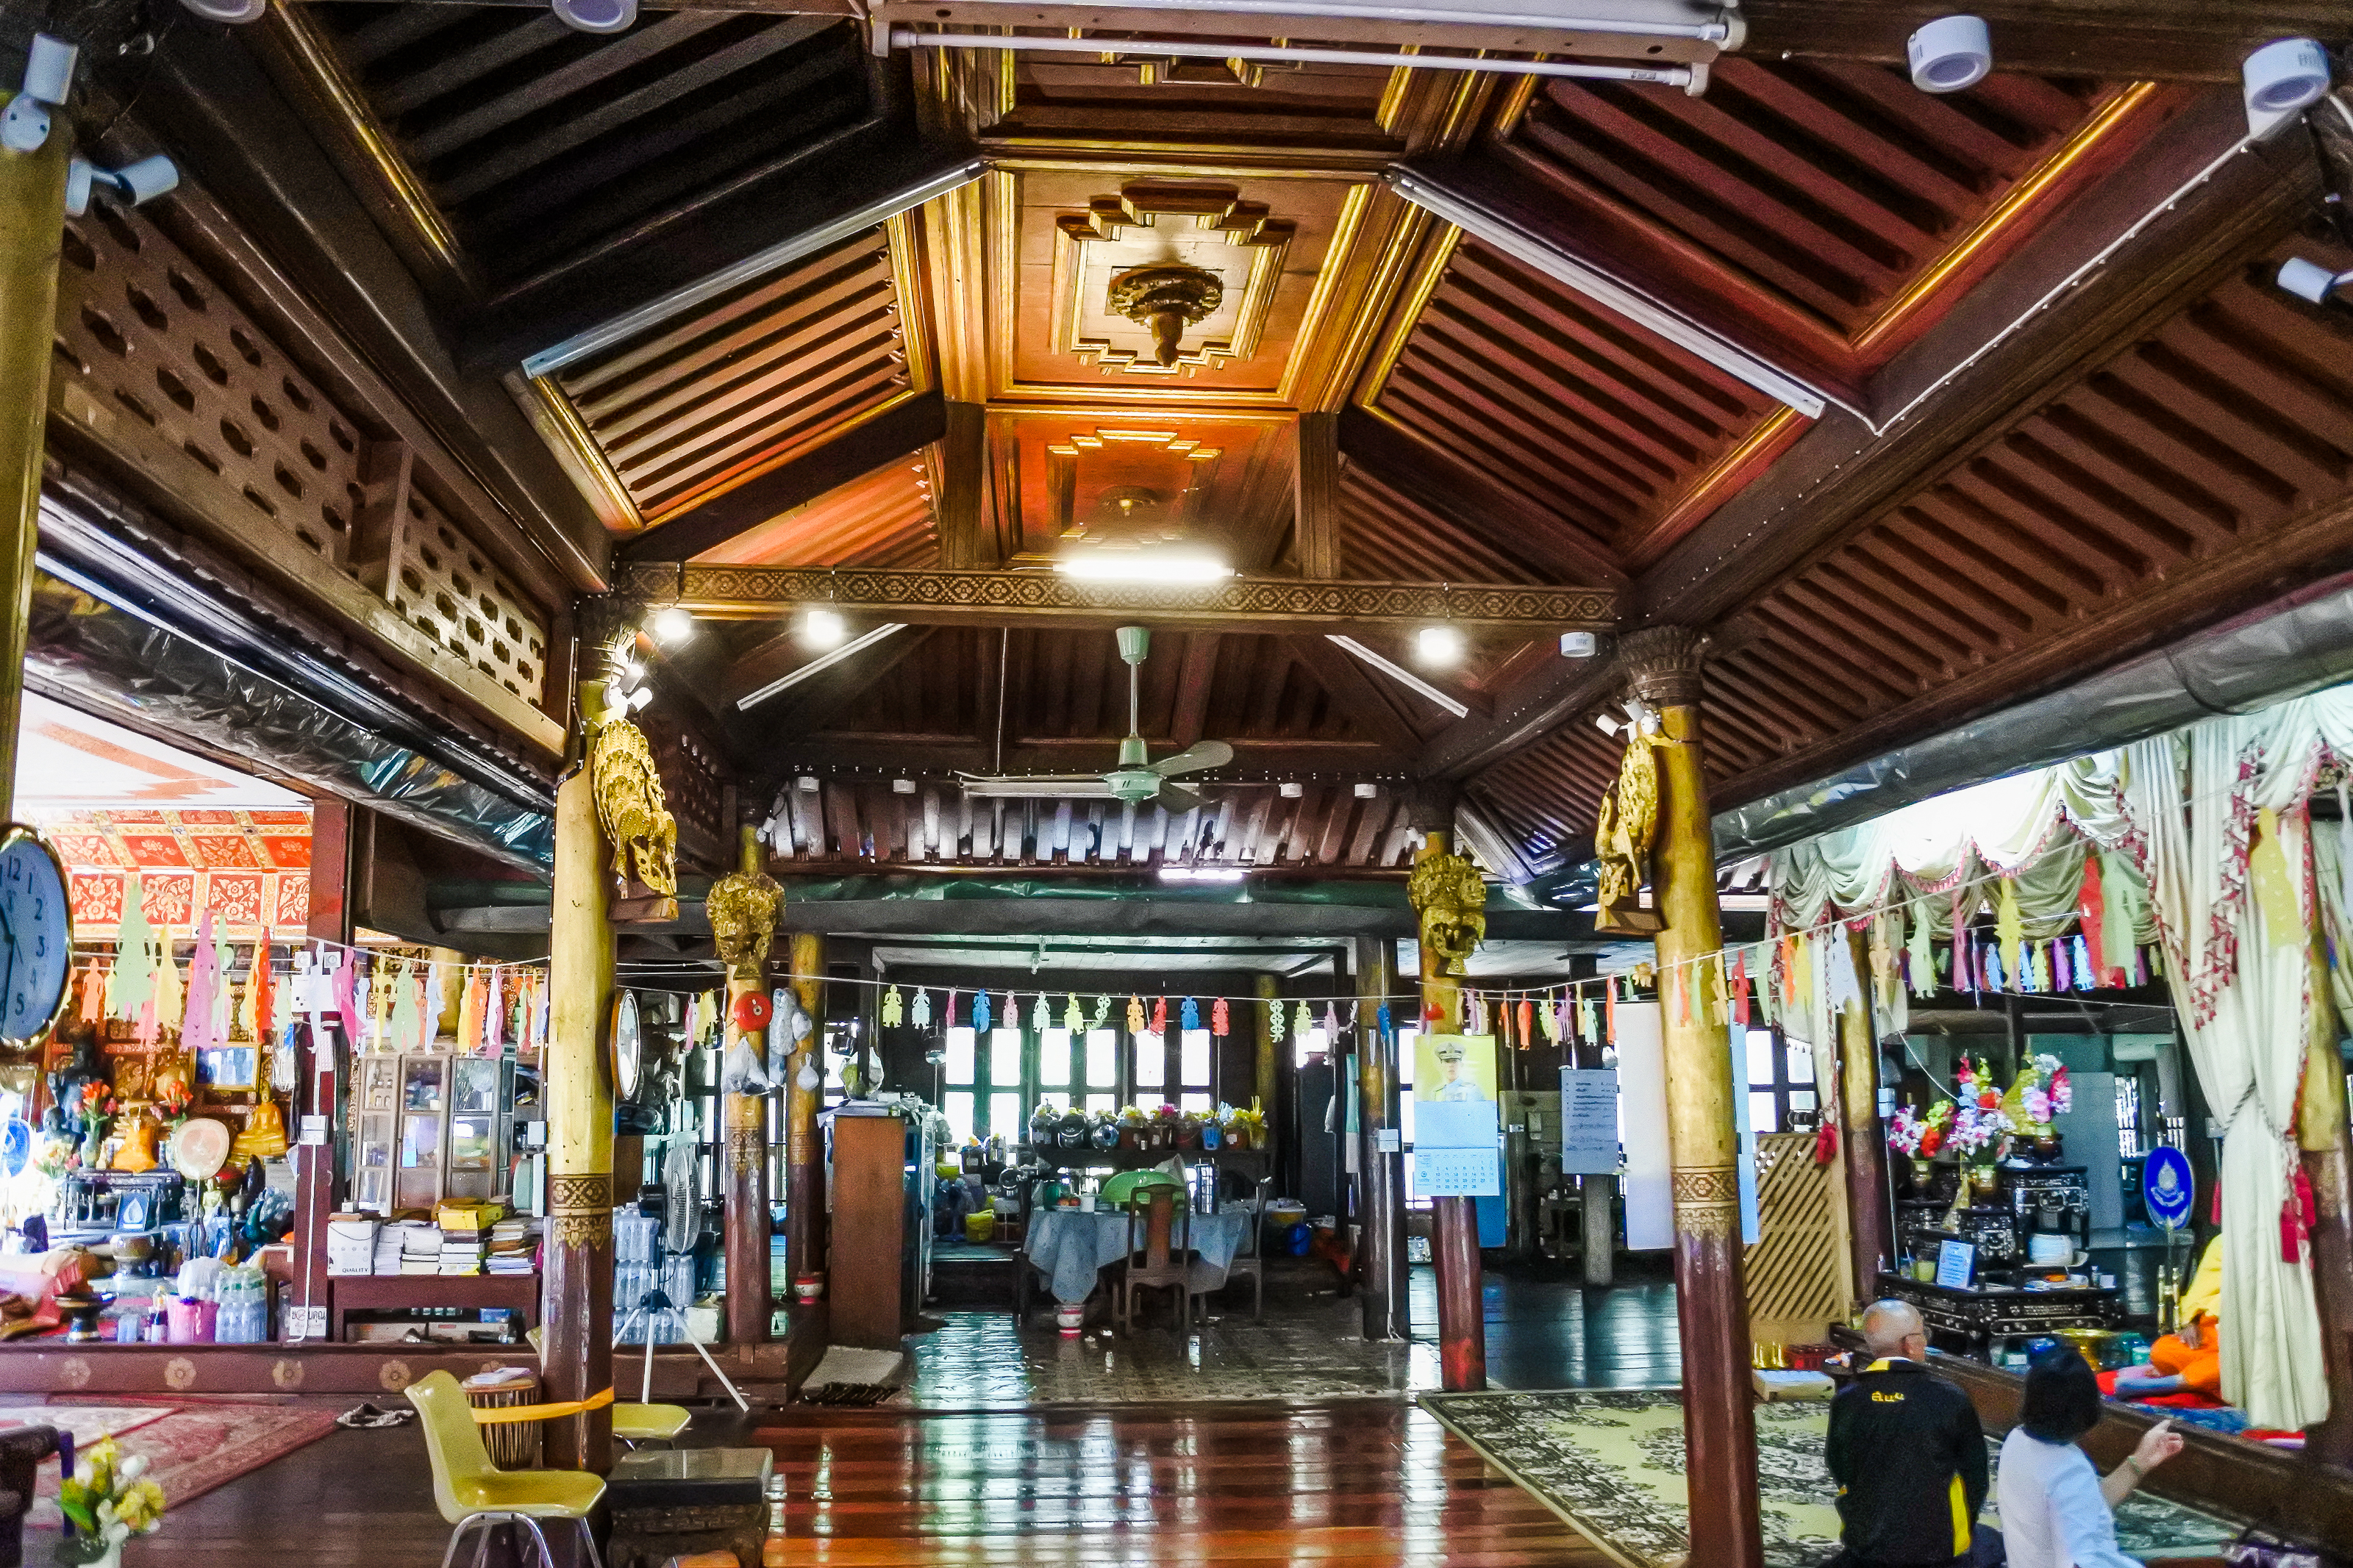
small, mountains, other, north, reservoirs, southeastasia, air, blond, trees, life, local, wisdom, mae, beautiful, parks, view, son, major, white, thailand, attractions, landmark, village, architecture, yai, green, cities, town, nature, asia, thai, hong, pagoda, folk, temple, location, style, fresh, landscape, doi, fog, building, ceiling, city, interior design, leisure, tourism